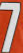
Number: 7